Alfred Gibbs

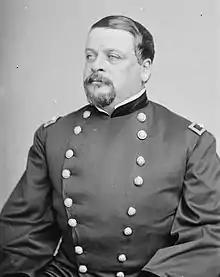

Alfred Gibbs (April 22, 1823 – December 26, 1868) was a career officer in the United States Army (Regular Army) who served as an officer during the Mexican-American War and Apache Wars. He served as a brigadier general in the Union Army during the American Civil War.